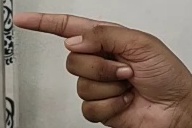
ASL sign: G